Trebižat (river)

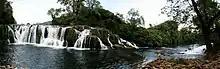
Koćuša Falls on the Trebižat River - yet another karst jewel of Bosnia and Herzegovina.

The most attractive landmark on the Trebižat River is Kravice Falls, located 3 km downstream from the Vitaljina, in Studenci near Ljubuški.